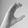
ASL letter: C